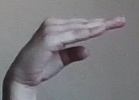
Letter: jeem